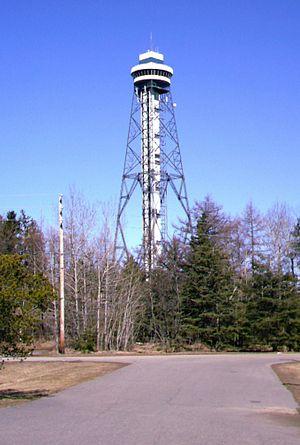
Le Réseau multiterminal à courant continu est une ligne à haute tension en courant continu à 2 faisceaux de 4 conducteurs à ±450 kV d'une longueur totale de 1 480 km qui relie les postes Radisson dans le nord du Québec et Sandy Pond, à Ayer, au Massachusetts. Contrairement à la plupart des autres installations HVDC en service dans le monde, le RMCC est équipé de plusieurs postes convertisseurs, qui rendent son exploitation plus flexible.